Describe the emotion expressed in this image:  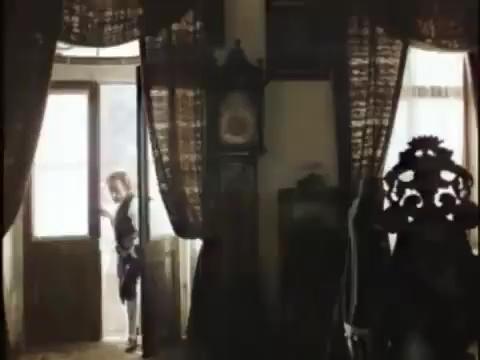
This person displays Suffering, valence and arousal with low intensity.